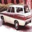
Label: automobile